List of islands of Greece

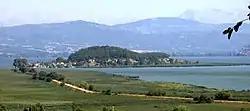
Ioannina Island in Lake Pamvotida

The 30 islands in the Sporades are listed below, with the four major islands in bold. The largest Sporades island is Skyros.